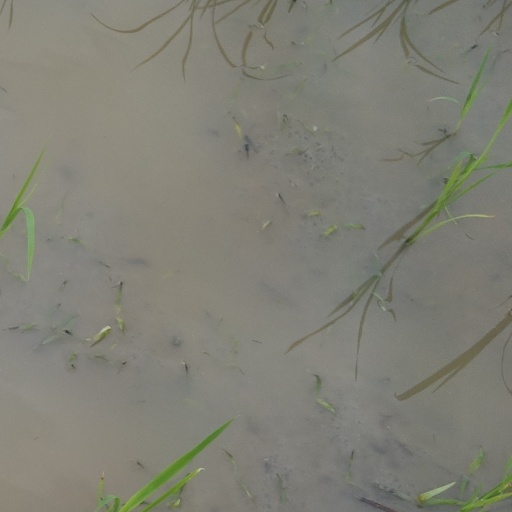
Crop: rice